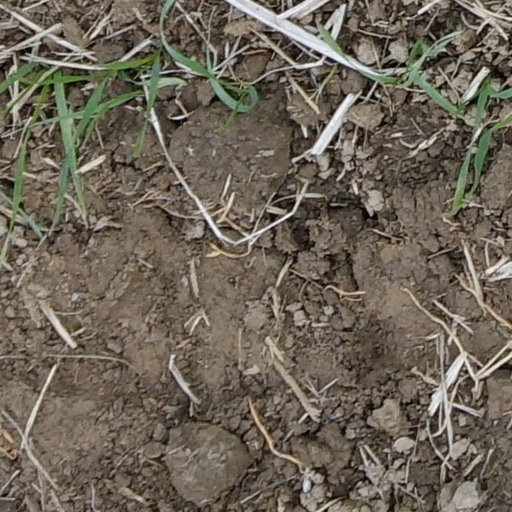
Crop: wheat